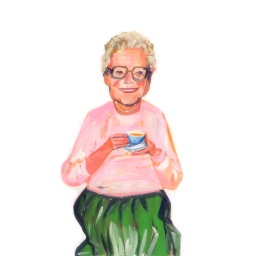
Grandma in pink with a cup of tea